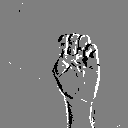
ASL letter: e